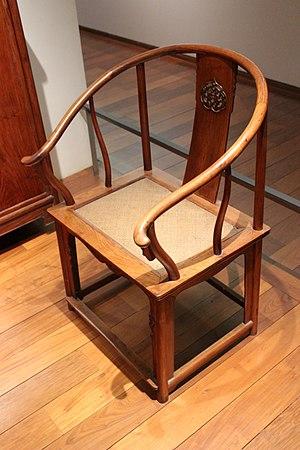
Paire de fauteuils à dossier en bonnet de lettré guanmaoyi. Chine, fin 16e - début 17e. Dynastie Ming. Bois de huanghuali. Acquisition 2004. Don Philippe De Backer. ""Au total ce sont 33 éléments en bois de huanghuali avec un siège en vannerie qui composent chaque fauteuil. Cette morphologie compacte mais ergonomique illustre parfaitement l'art lettré au quotidien, sans emphase ni affectation, propre , en particulier à la région du Jiangnam durant l'ère Wanli (1573-1619)""